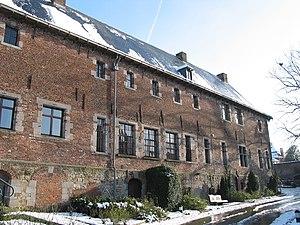
Le Rœulx (Belgique), le home Saint-Jacques (XVII/XVIIIe siècles).
Le Rœulx [ləʁø] est une ville francophone de Belgique située en Wallonie, dans la province de Hainaut.
Cette page regroupe l'ensemble du patrimoine immobilier classé de la ville belge du Rœulx.